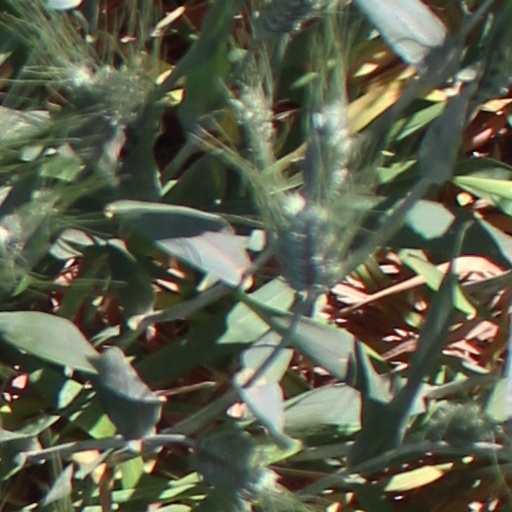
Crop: wheat